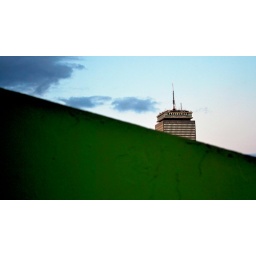
The Pru towers over the wall at Fenway Park